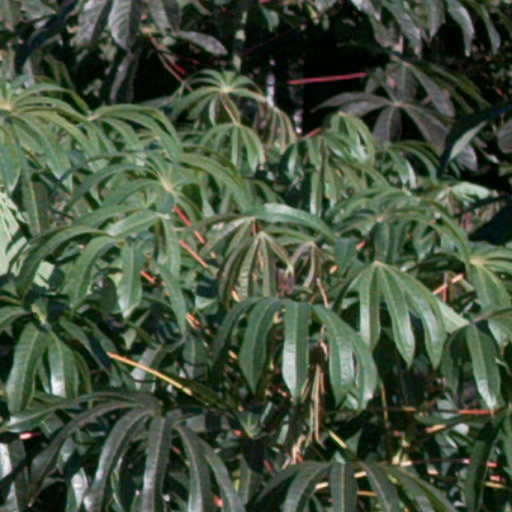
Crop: cassava